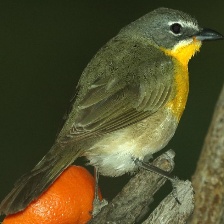
Species: YELLOW BREASTED CHAT
Scientific name: ICTERIA VIRENS